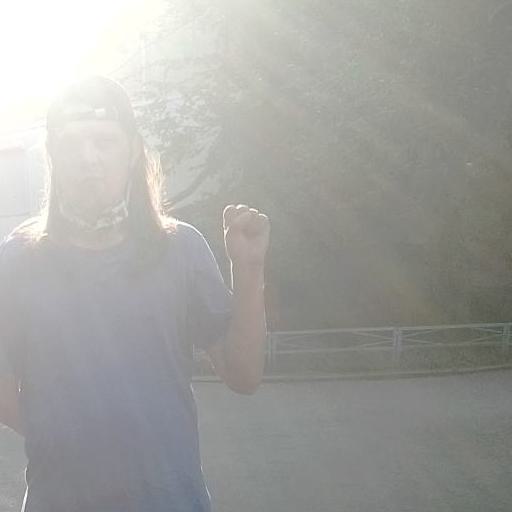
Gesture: fist